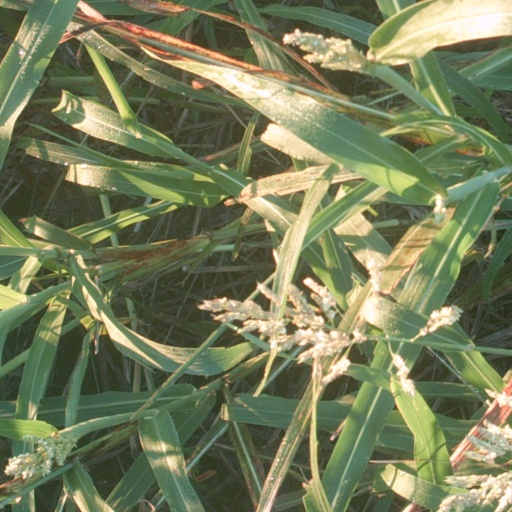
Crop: sorghum